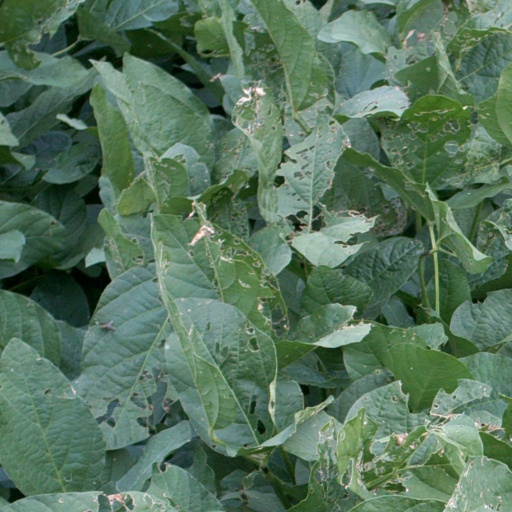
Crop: soybean